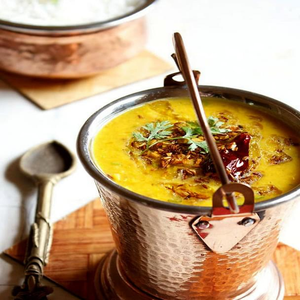
Dish: dal